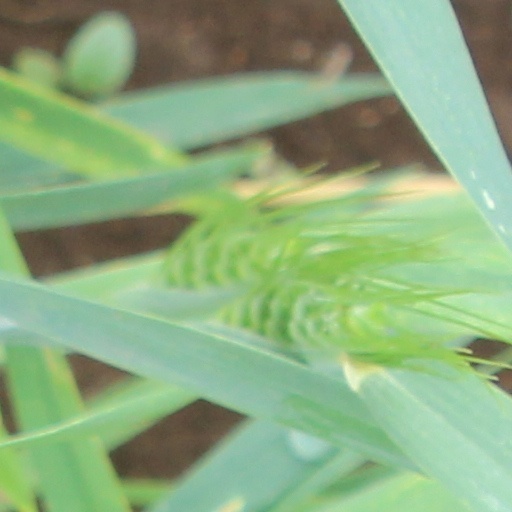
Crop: wheat